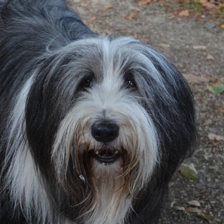
Label: animals